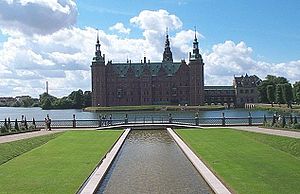
Frederiksborg Slot / Historie / Haveanlæg og lysthuse
Frederiksborg Slots bagside set fra parkanlægget
Frederiksborg Slot er et dansk slot i Hillerød. Slottets første del blev bygget i 1560 af Kong Frederik 2., der ved mageskifte havde overtaget herregården Hillerødsholm. Hans søn, Christian 4., rev dog det meste af faderens slot ned og byggede et nyt slot 1600-1625. Det er opført i hollandsk renæssancestil.